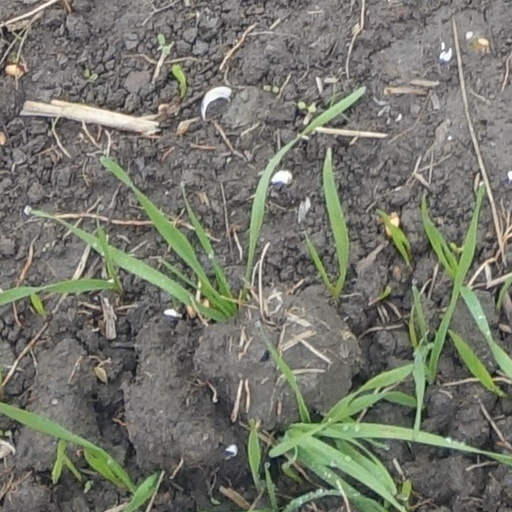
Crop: wheat